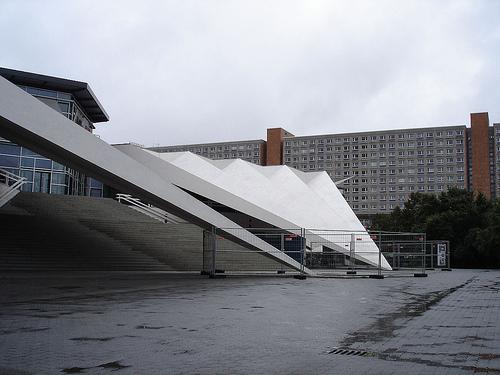
Weather: rain or strom